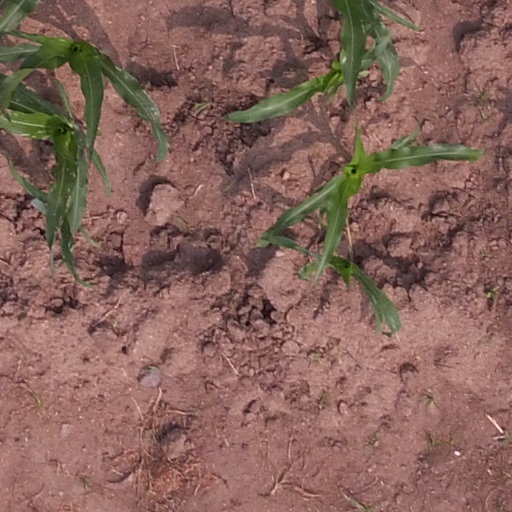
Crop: maize; corn